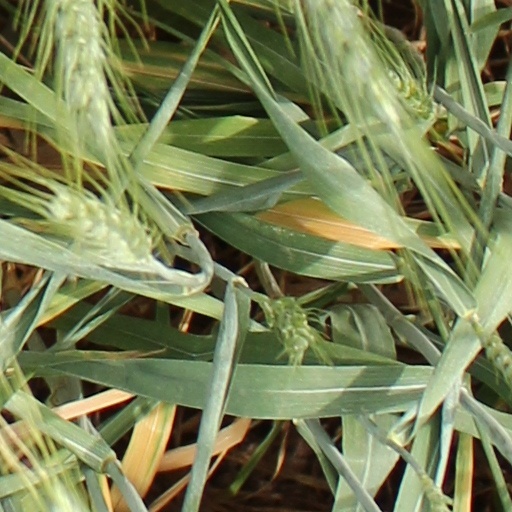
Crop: wheat